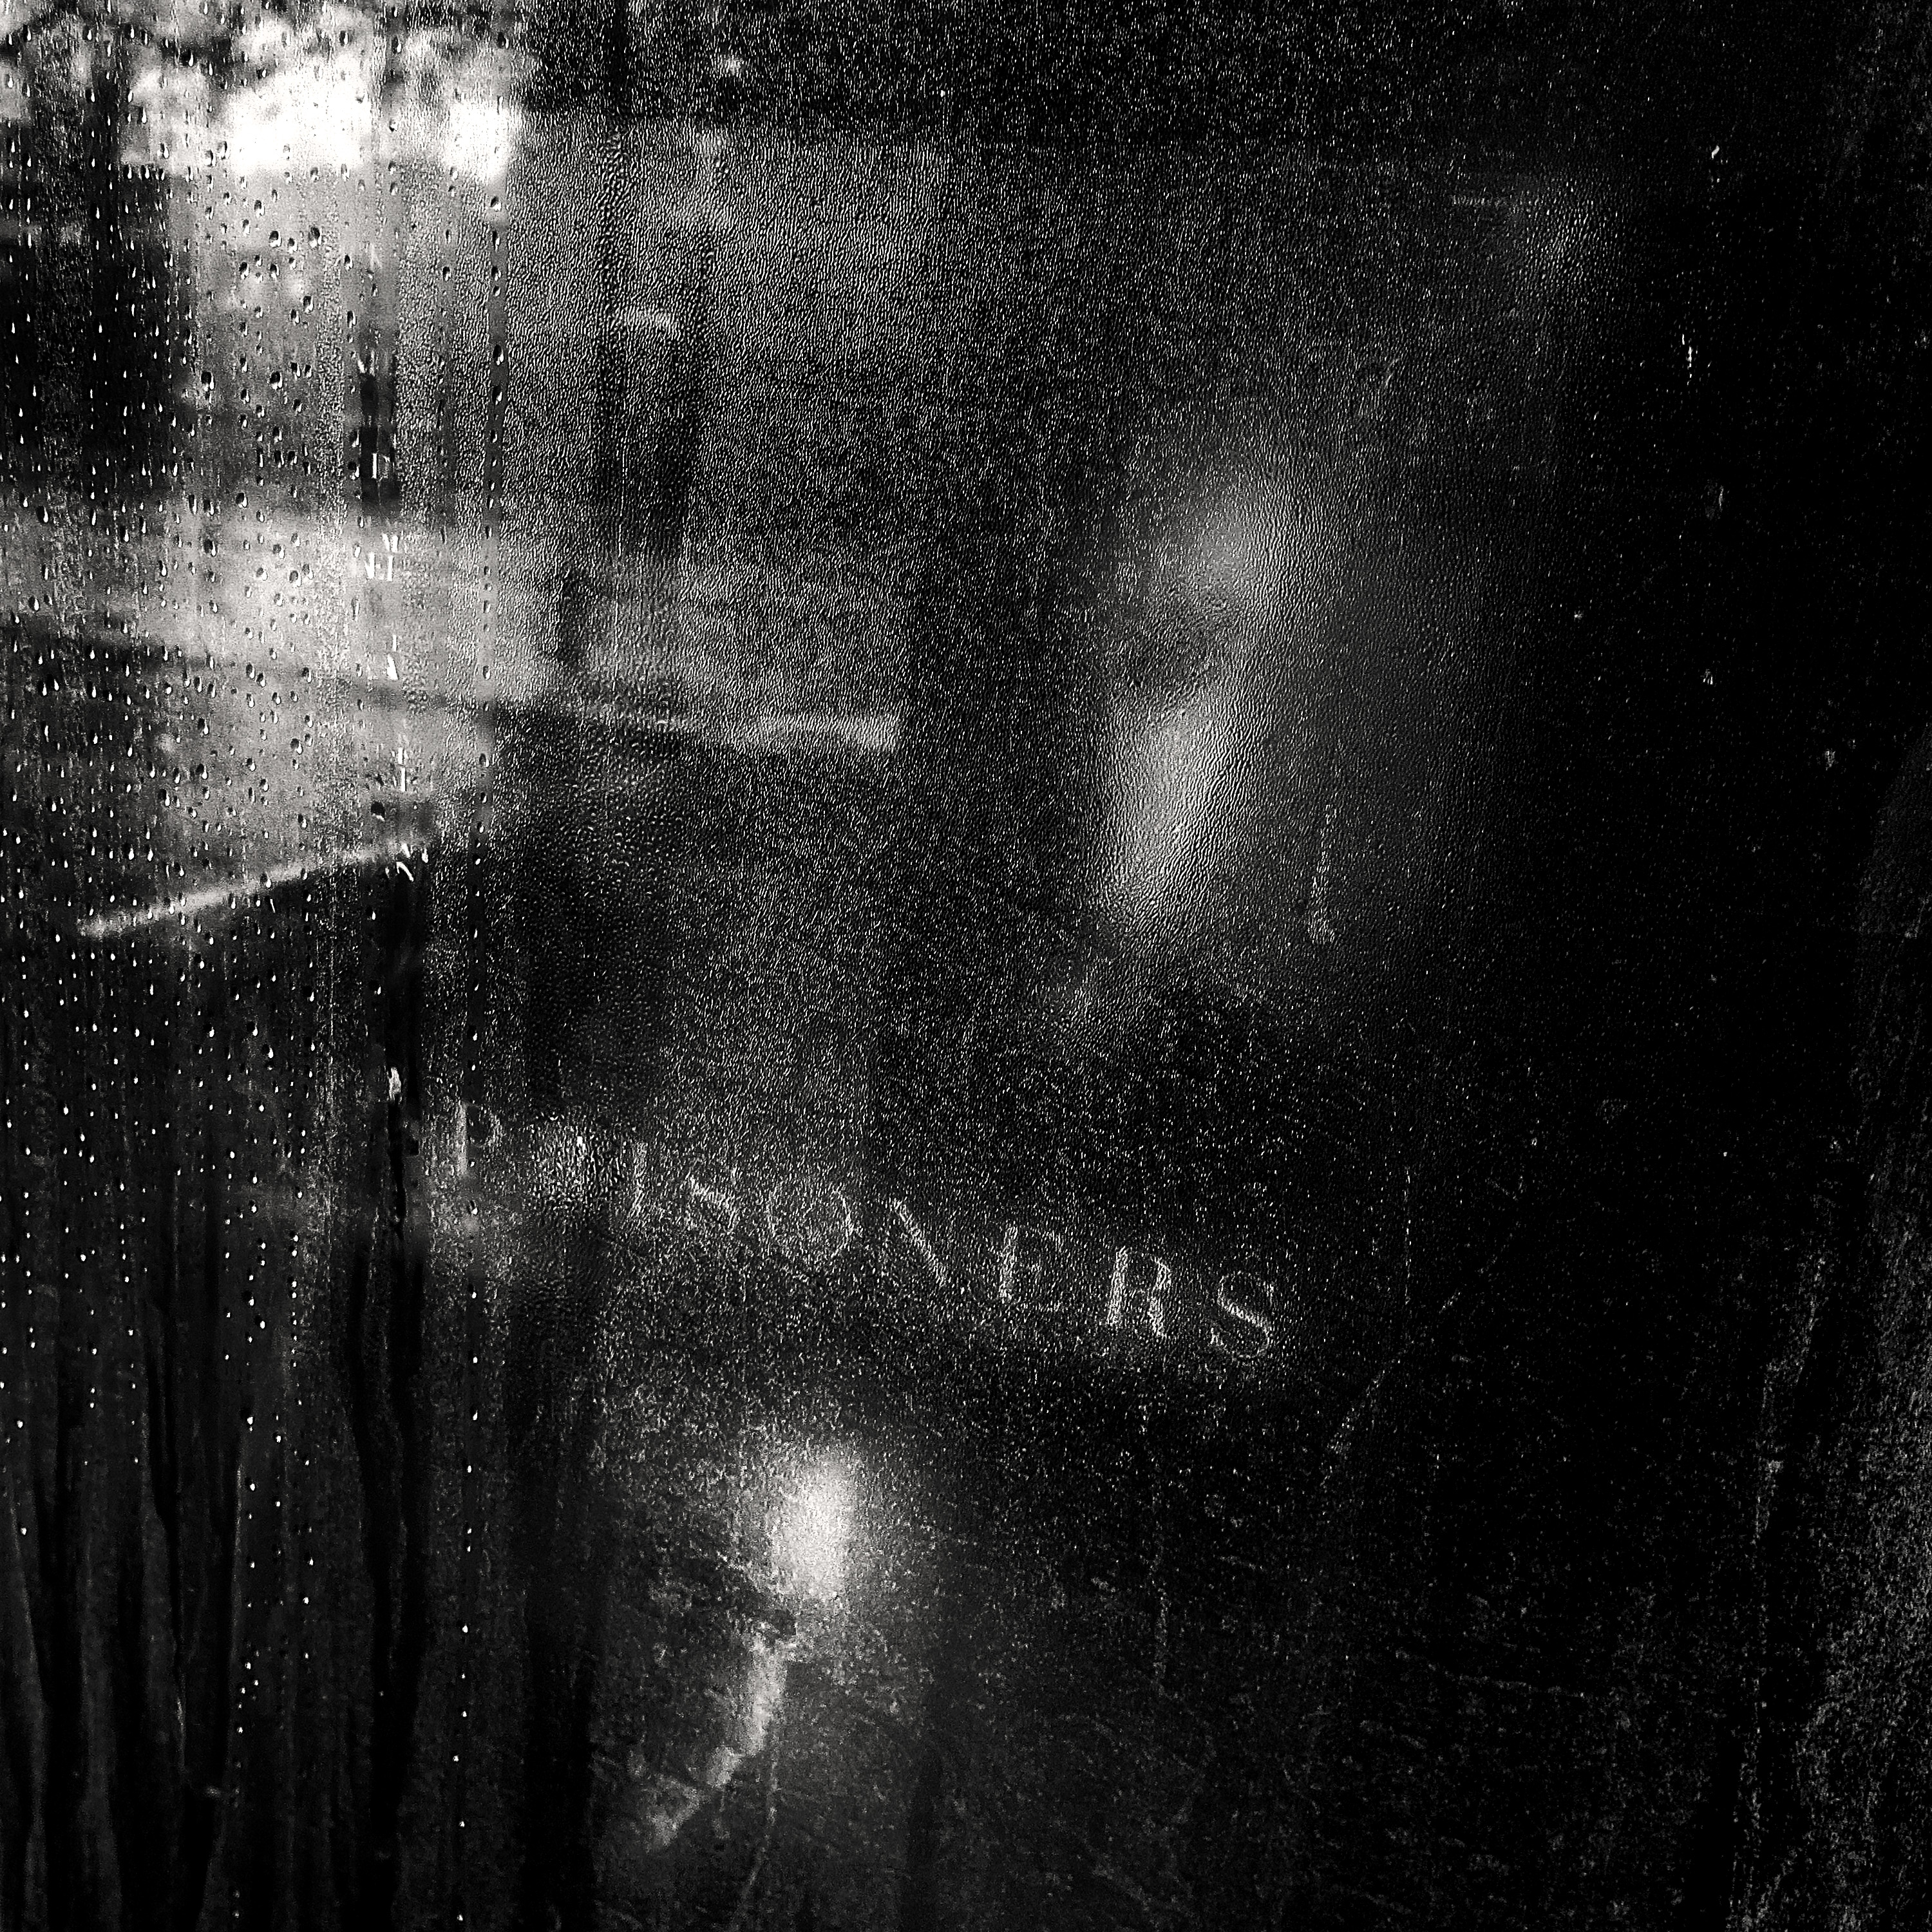
light, black and white, fog, texture, rain, window, dark, reflection, darkness, black, monochrome, bw, face, drops, poster, nb, midnight, thriller, squareformat, atmospheric, movieposter, monochrome photography, computer wallpaper